St Cecilia's Hall

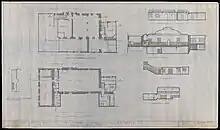
St.Cecilia's Hall Plan

St Cecilia's Hall was originally commissioned by the Edinburgh Musical Society (EMS) and designed by the Scottish architect Robert Mylne, who also designed Blackfriars Bridge in London. The EMS was founded in 1728, and for its first 35 years its members met in the upper hall of St Mary's Chapel, a small church that formerly stood to the north of the present hall. In December 1763, after completion of Mylne's new hall, the EMS held an inaugural concert in honour of Saint Cecilia, patron saint of musicians.